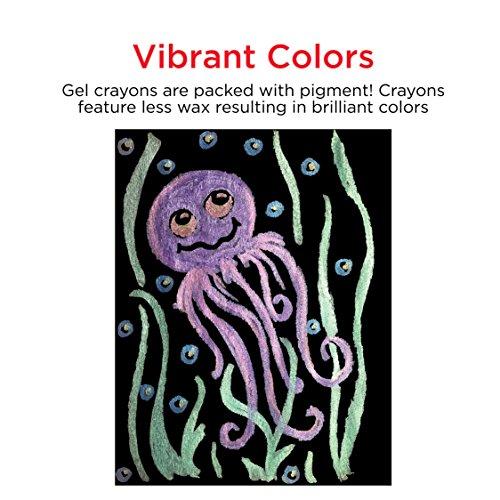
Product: Faber-Castell Metallic Gel Crayons - 6 Twistable Crayons in Storage Case
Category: Arts, Crafts & Sewing | Painting, Drawing & Art Supplies | Drawing | Drawing Media | Crayons
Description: UNIQUE: Faber-Castell metallic gel crayons are different than any crayon you have experienced.
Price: $10.49
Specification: ProductDimensions:5.4x4.1x0.8inches|ItemWeight:5.6ounces|ShippingWeight:5.6ounces(Viewshippingratesandpolicies)|DomesticShipping:ItemcanbeshippedwithinU.S.|InternationalShipping:ThisitemcanbeshippedtoselectcountriesoutsideoftheU.S.LearnMore|ASIN:B06WRQTL5P|Itemmodelnumber:14318|Manufacturerrecommendedage:36months-10years